Zordon

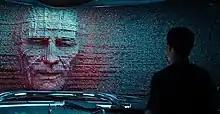
Bryan Cranston as Zordon in the 2017 film, "Power Rangers".

Bryan Cranston portrays Zordon in the 2017 film, as a mixture of motion capture and CGI. Zordon is the former Red Ranger, who has become part of the Morphing Grid after his body was destroyed by a meteor he called down to destroy renegade Green Ranger Rita Repulsa, who had destroyed the rest of his team. Millennia later, after the new Ranger team is drawn together by the Power Coins to respond to the threat of the revived Rita, Jason overhears that Zordon, who has become desperate since the new Rangers fail to come together, intends to use the convergence of the Morphing Grid that will occur when the new Rangers connect to their powers for the first time to restore himself to a corporeal body to stop Rita. Jason then falsely accuses Zordon of using the team for his own agenda; however, when Billy Cranston is drowned by Rita after she forces him to reveal the location of the Zeo Crystal, the other four Rangers affirm their willingness to die for each other as Billy died for them, triggering the convergence Zordon anticipated, only for Zordon to sacrifice the chance to restore himself to bring Billy back to life, showing Zordon's faith in his successors. With Rita's defeat, Zordon congratulates the Rangers, assuring them that their names will be remembered with honor among the other great Rangers of history.